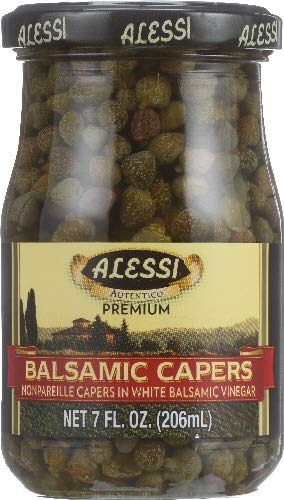
Item Name: Alessi Capers in Wht Balsm Vngr, 7-Ounce (Pack of 3)
Bullet Point 1: Alessi Capers in White Balsamic Vinegar 7 oz
Bullet Point 2: Try them with your next sauce, pate`, smoked salmon, and more.
Bullet Point 3: Shelf Life: 730
Value: 21.0
Unit: oz

Price: 37.25